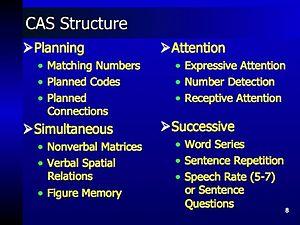
La théorie de l'intelligence Planning, Attention-Arousal, Simultaneous and Successive a été proposée en 1975 par le psychologue indo-canadien Jagannath Prasad Das et ses collaborateurs John R. Kirby et Ronald F. Jarman. JP Das a élaboré ultérieurement et progressivement cette théorie avec ses collaborateurs Jack A. Naglieri et JR Kirby, puis Binod C. Kar & Rauno K. Parrila. La théorie décrit quatre processus cognitifs fondamentaux : la planification, l'attention-vigilance, et les processus simultané et successifs.